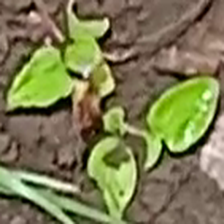
Weed species: Kena_(Commplina_benghalensio)